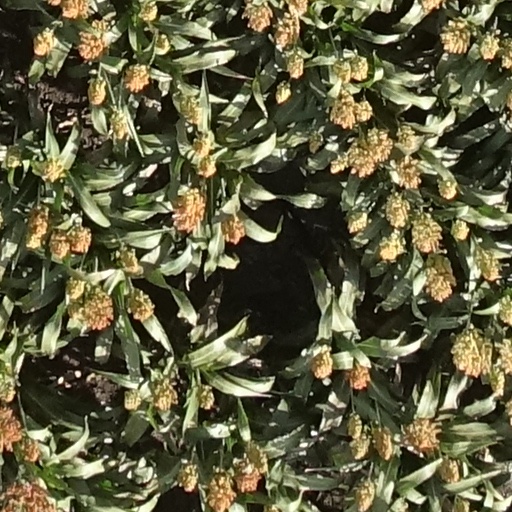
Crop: sorghum